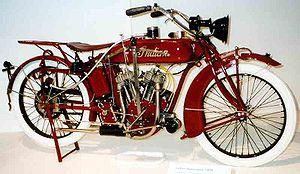
L'Indian Powerplus est une moto construite de 1916 à 1923 par la Hendee Manufacturing Company. Conçu par Charles Gustafson, le moteur de la Powerplus fut le premier moteur flathead d'Indian.